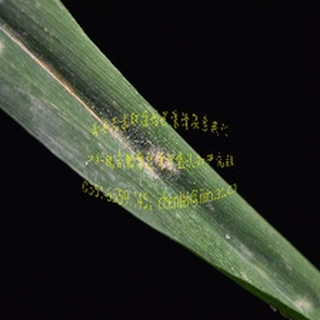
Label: wheat_mildew